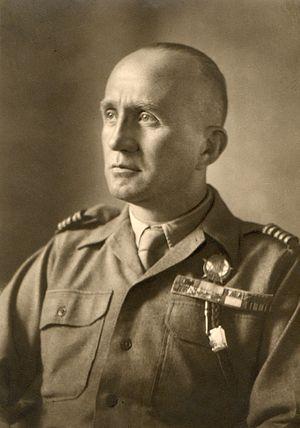
Pierre Boyer de Latour du Moulin en 1946
Pierre Boyer de Latour du Moulin, né le 18 juin 1896 à Maisons-Laffitte et mort le 31 janvier 1976 à Paris, est un général français.
Le résident général de France en Tunisie est le représentant officiel du gouvernement français à Tunis durant le protectorat français de Tunisie.